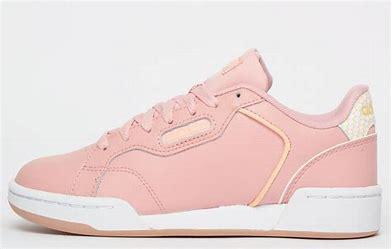
Brand: Adidas
Model: Roguera